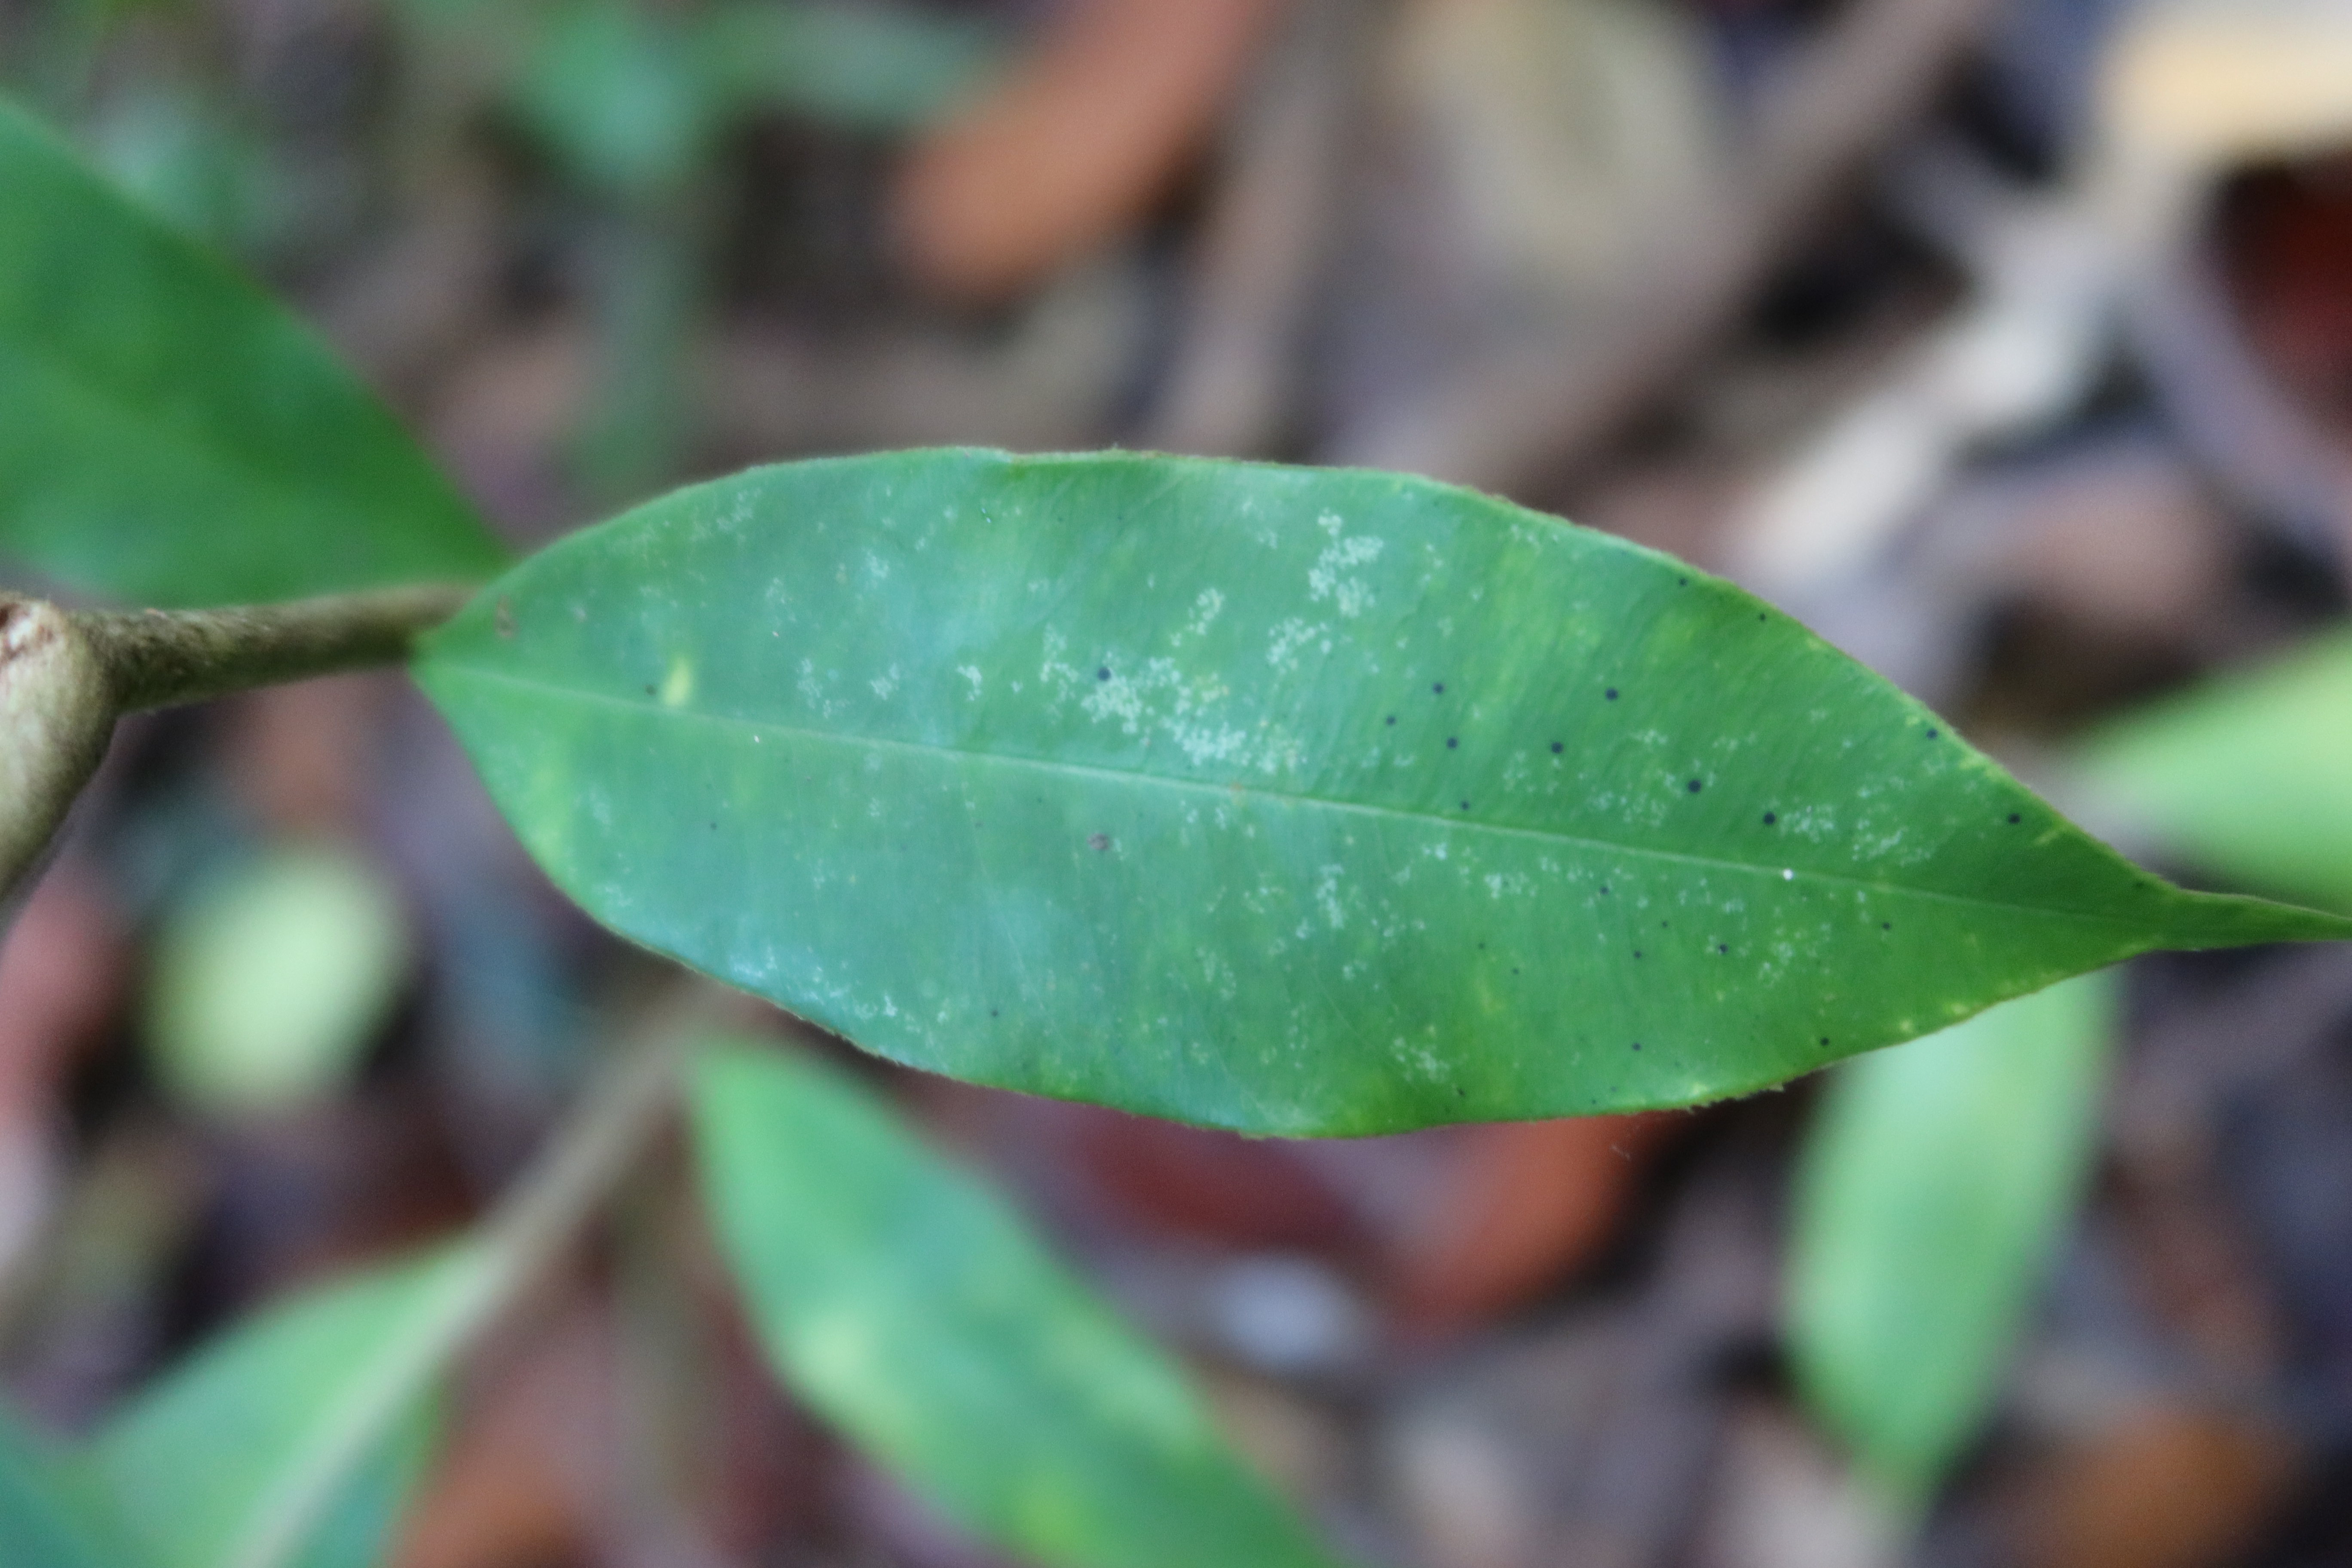
Label: Black spots